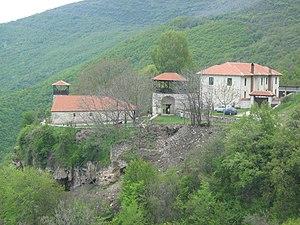
Le monastère de Zrze est un monastère du sud-ouest de la Macédoine du Nord, situé dans la municipalité de Dolneni et à 25 kilomètres de Prilep. Dédié à la Transfiguration, il fut construit en nombreuses étapes, sur les ruines d'un sanctuaire chrétien du IVᵉ siècle. Cinq tombes de martyrs de cette époque ont d'ailleurs été découvertes lors de fouilles autour du site.